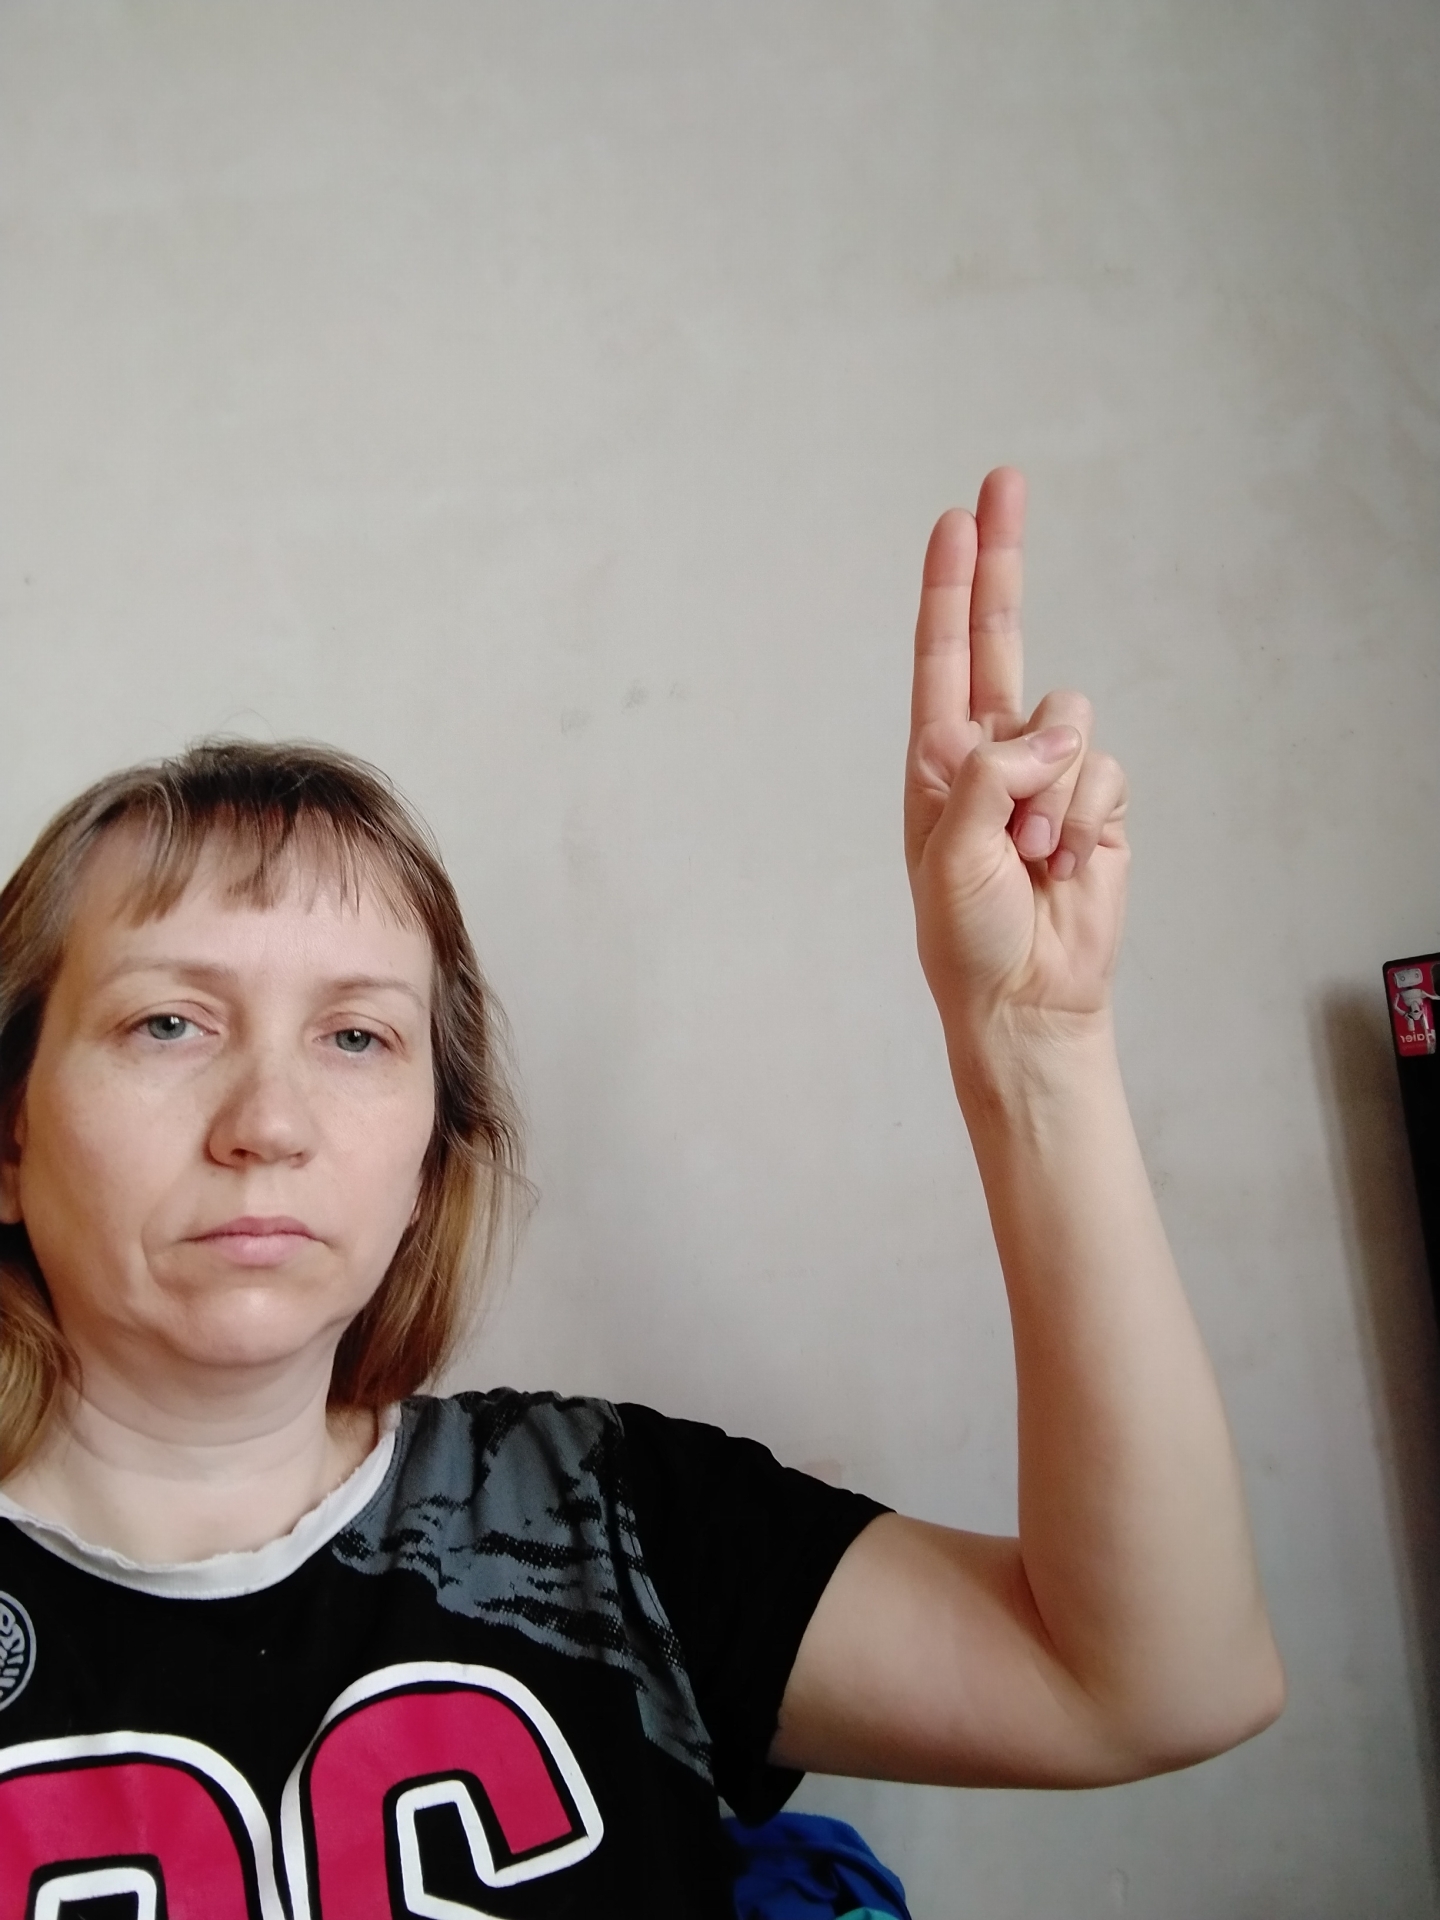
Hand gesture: two_up